Rita Miljo

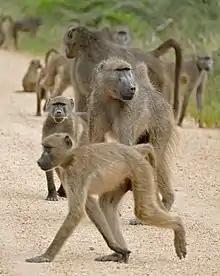
Troop of Chacma baboons

In 1995, South Africa ratified the Convention on Biological Diversity, promoting hope that the "Vermin Law" would be overturned. Although negotiations and open elections ended Apartheid rule in 1994, and many of the laws passed during that time were repealed, the "Vermin Law" remained valid in all but three Provinces of South Africa through 2007. The second release was done in 1996, when eighteen baboons were reintroduced in the Mosdene Nature Preserve, which at the time was devoid of any baboon population. Within ten years their population had soared to forty-five. In 2000, Attie Gerber, a professor and co-creator of the television programme "50/50," first met Miljo in the Vredefort Dome. Both Gerber and Mew repeatedly ran features on Miljo's work, using television and film to put pressure on government officials for their mistreatment of animals and to champion Miljo's work.